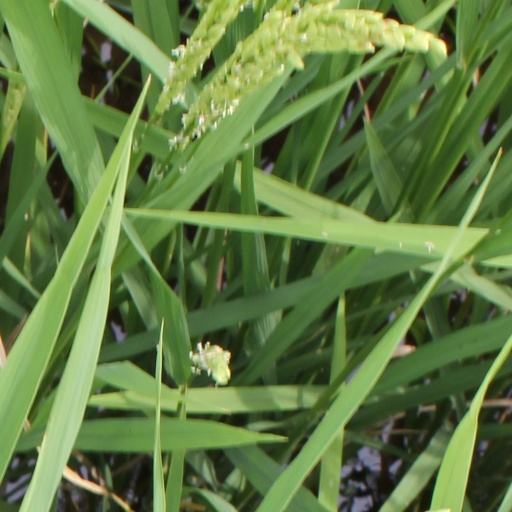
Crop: rice